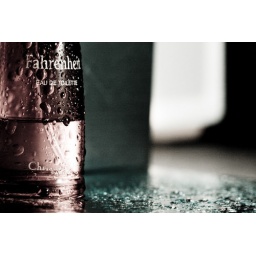
Canon 40D + EF 100mm/2.8 Macro. 2 (2800K) Tungsten table-top lamps camera right. diffused by nylon mesh diffusion box